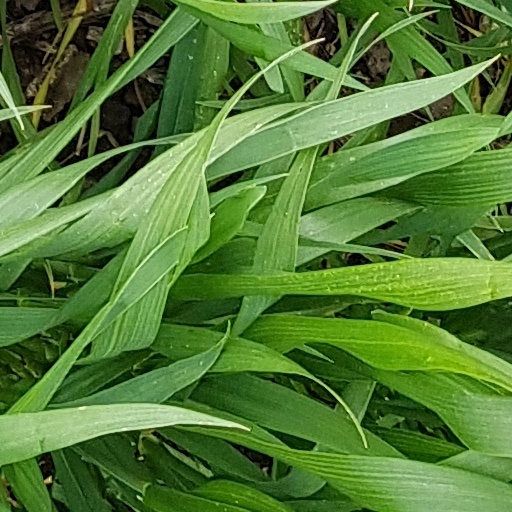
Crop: wheat